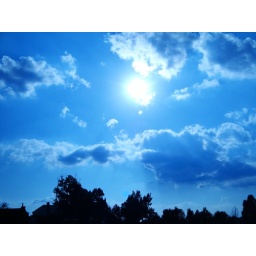
Playing around with the white balance. This was taken on the &amp;quot;Cloudy&amp;quot; auto setting.